Paintball equipment

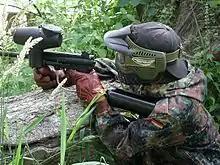
Woodsball players usually wear camouflage clothing.

Paintball clothing needs to be tough and durable. For woodsball, camouflage clothing is effective for blending in with the environment; players may wear army surplus military fatigues, Battle Dress Uniform (BDU), Army Combat Uniform (ACU) or DPM styles. For speedball, however, the small field and artificial obstacles make camouflage ineffective; players, therefore, will often choose to wear a brightly colored team uniform for ease of identification. For scenario games, players will tend to dress in a style appropriate to the character or force they are representing. In order to minimize the sting of close-range hits, players often wear extra layers of clothing padding as well.